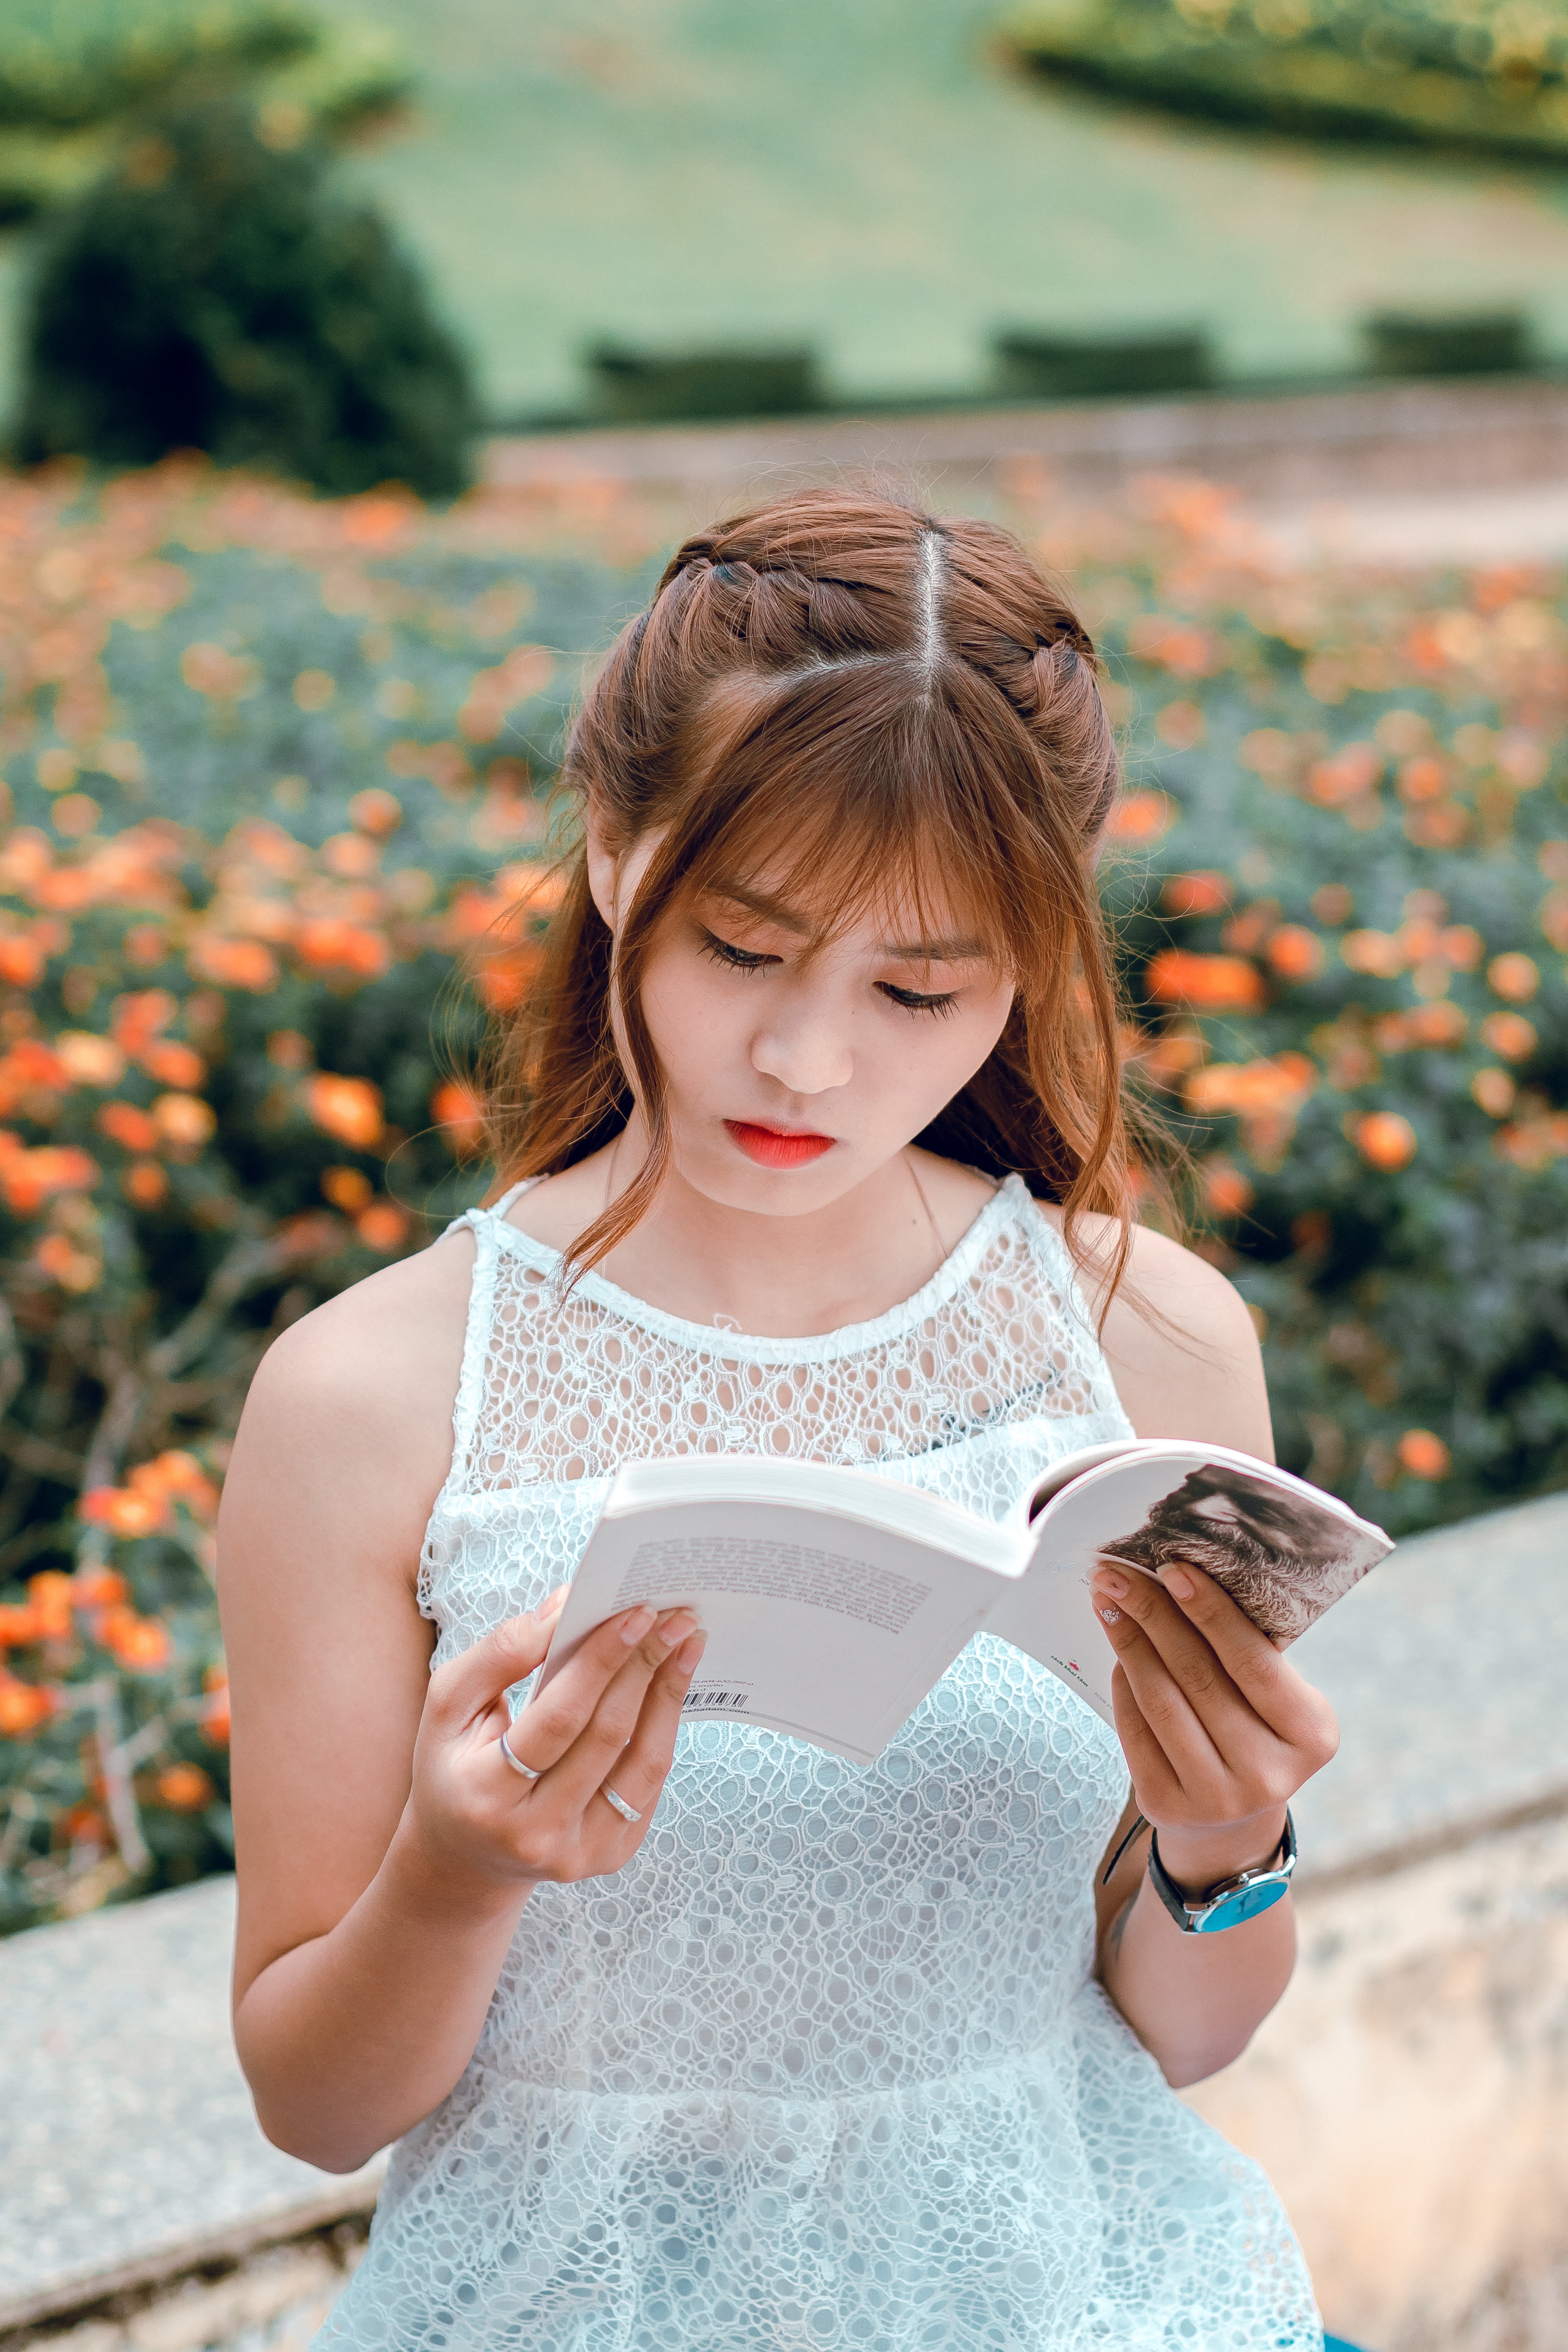
white, photograph, beauty, shoulder, pink, dress, hairstyle, fashion, child, spring, lip, lace, peach, joint, summer, photography, flower, textile, brown hair, plant, petal, photo shoot, floral design, child model, fashion accessory, long hair, portrait photography, happy, waist